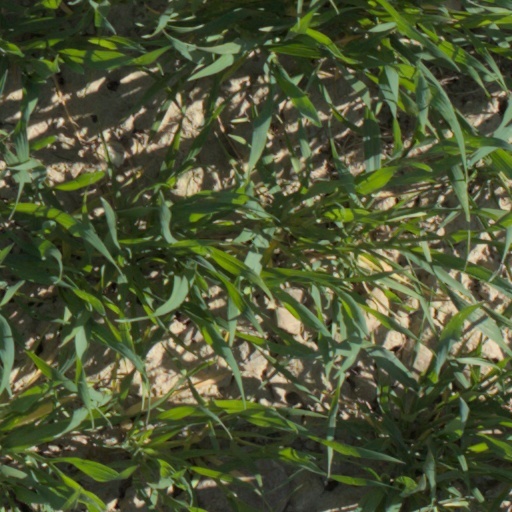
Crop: wheat